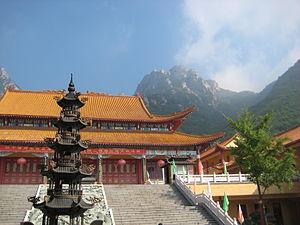
Dandong est une ville-préfecture portuaire de l'est de la province du Liaoning dans le nord-est de la Chine. Elle était autrefois connue sous les noms d’Andong et d’Antung. Elle est située sur le golfe de Corée et le Yalou, fleuve qui marque la frontière entre la Chine et la Corée du Nord. La ville a une population de 780 000 habitants pour une superficie de 563 km². La zone administrative couvre une superficie de 15 200 km² et a une population de 2,4 millions d'habitants.